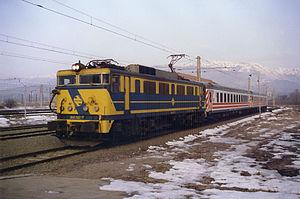
La ligne Ripoll-Puigcerdà ou Chemin de fer Transpyrénéen est une ligne de chemin de fer catalane appartenant à ADIF, qui relie Ripoll à Puigcerdà et Latour-de-Carol - Enveitg, terminus de la ligne peu après la frontière hispano-française, en remontant le cours du Freser et la vallée de Ribes.
La série 269.2 est une série de locomotives électriques de la Renfe.
La série 16000 de la Renfe regroupe des voitures de chemin de fer issues de la transformation en 1991 d'anciennes voitures BB 8500 de type UIC-X.